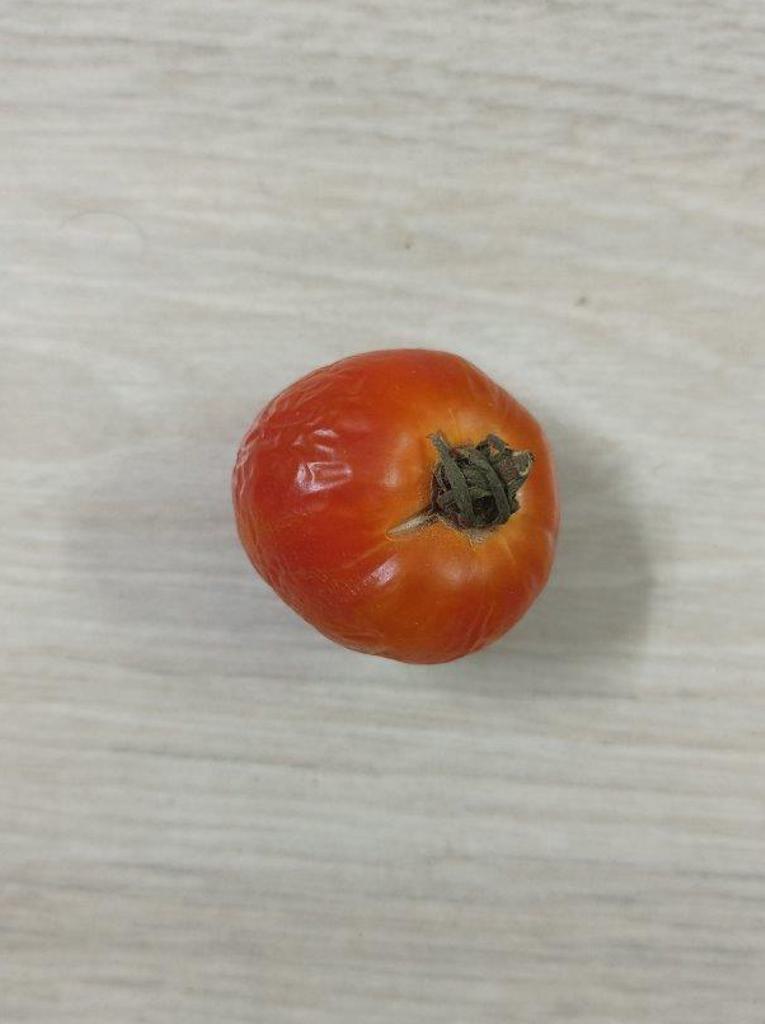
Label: Rotten